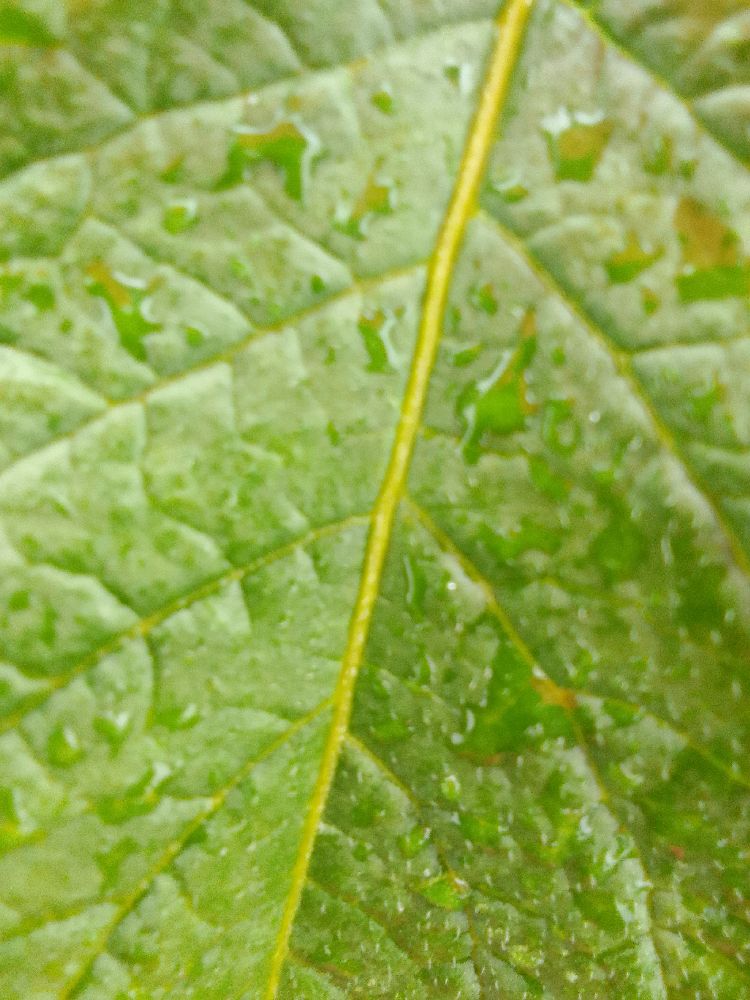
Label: Healthy